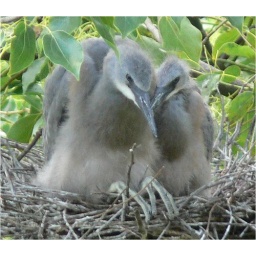
in a tree outside building C3A, Macquarie University